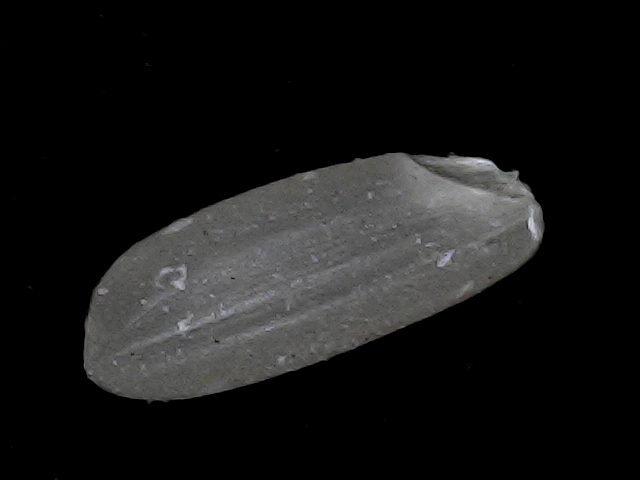
Rice variety: BD93